Harris County Transit

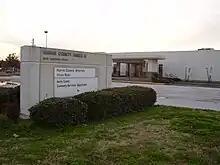
Harris County Annex M has the headquarters of the agency

The Harris County Transit Services Division is a transportation agency that serves areas of Harris County, Texas that do not have service from Metropolitan Transit Authority of Harris County, Texas (METRO). The agency, a division of the Harris County Community Services Department, has its headquarters in Harris County Annex M in Houston.